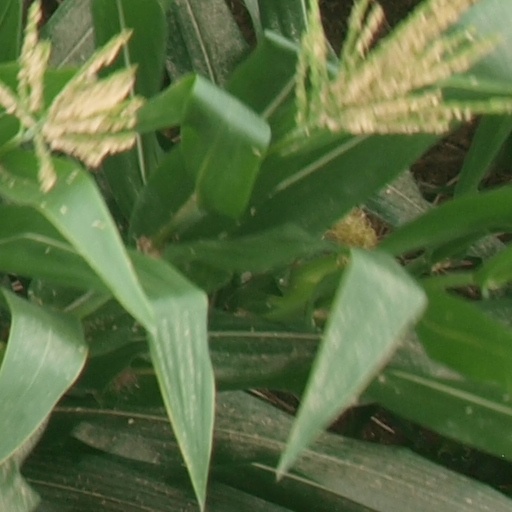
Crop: maize; corn